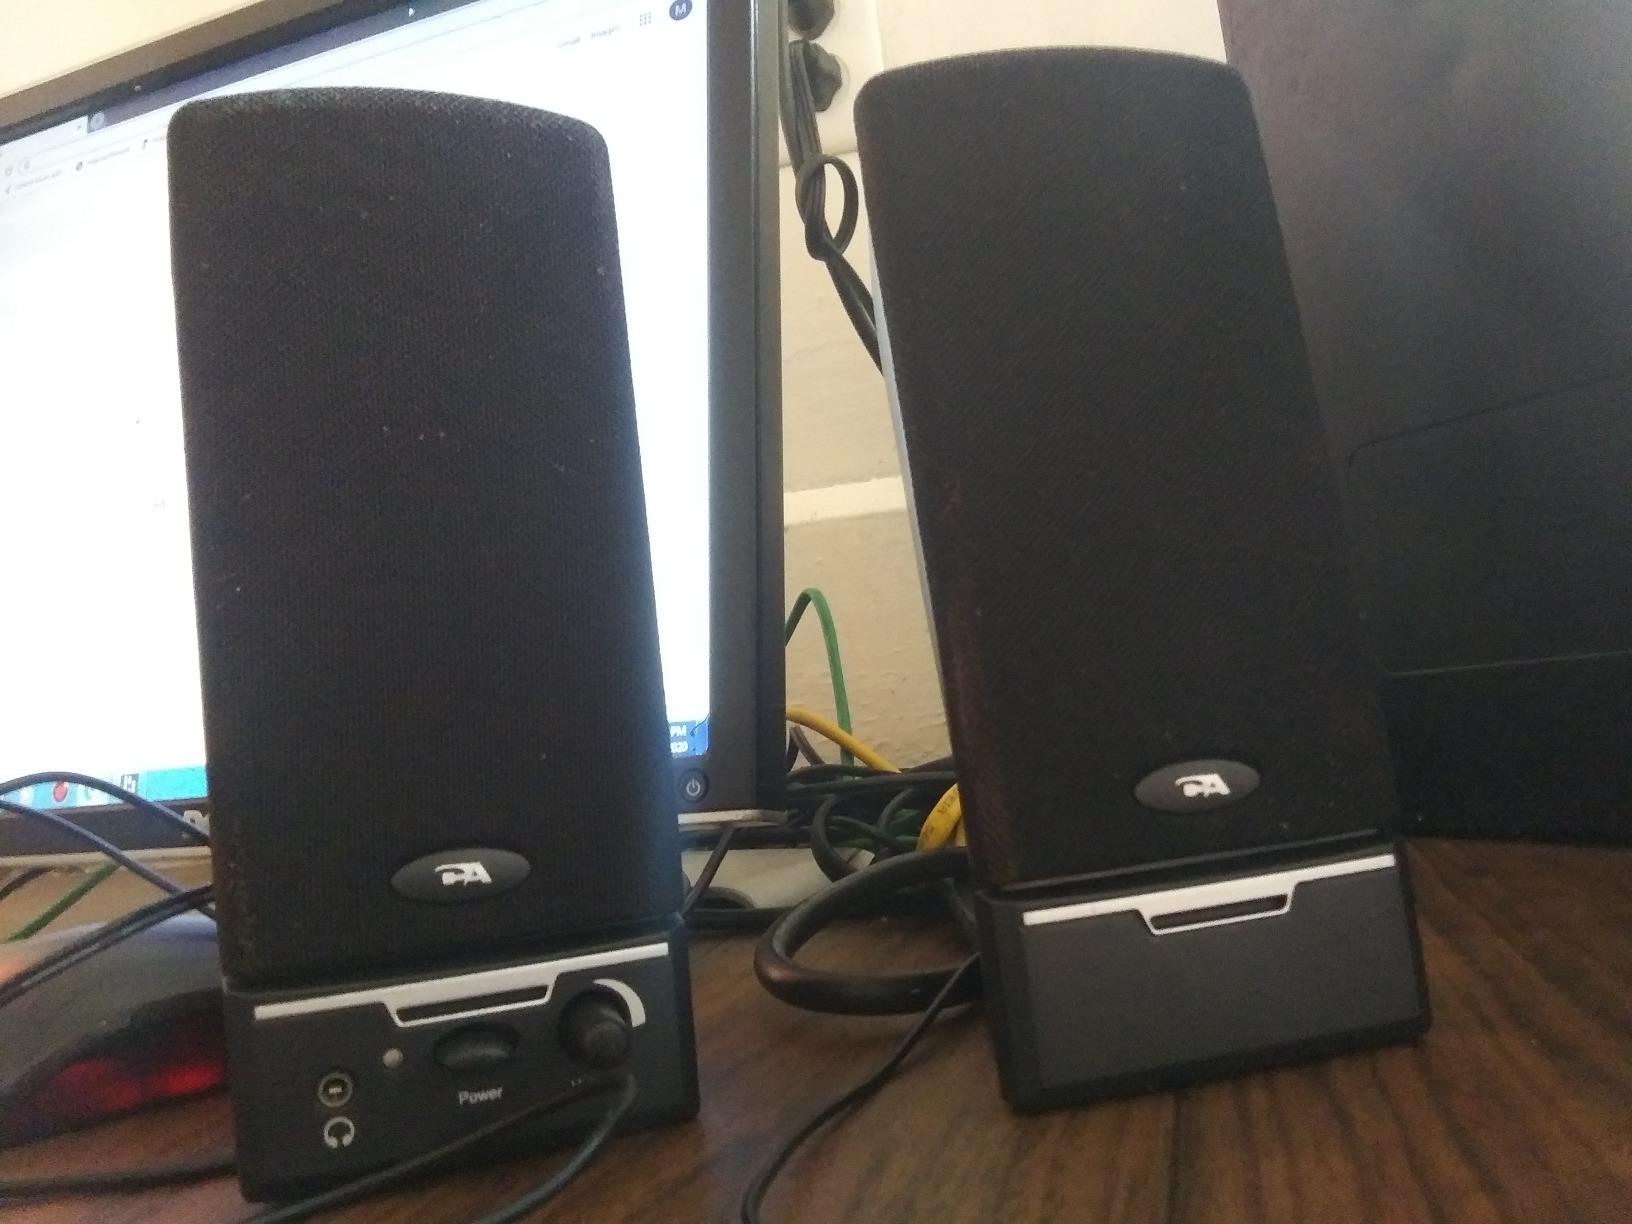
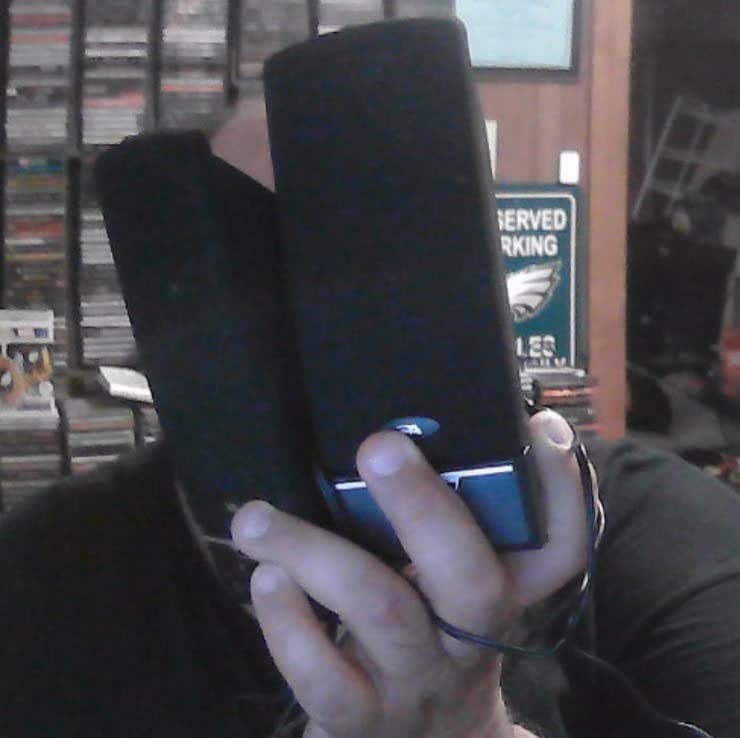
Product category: speaker
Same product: yes